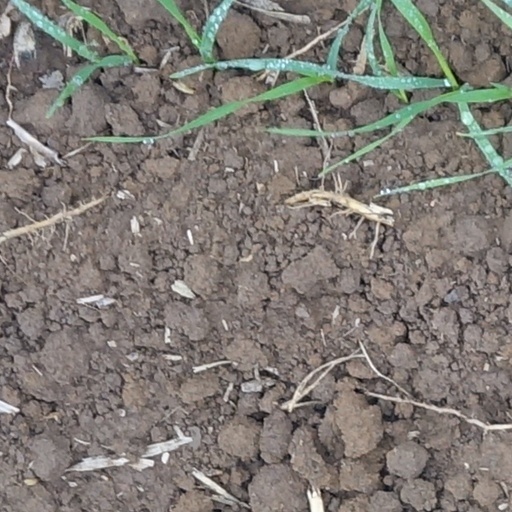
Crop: wheat